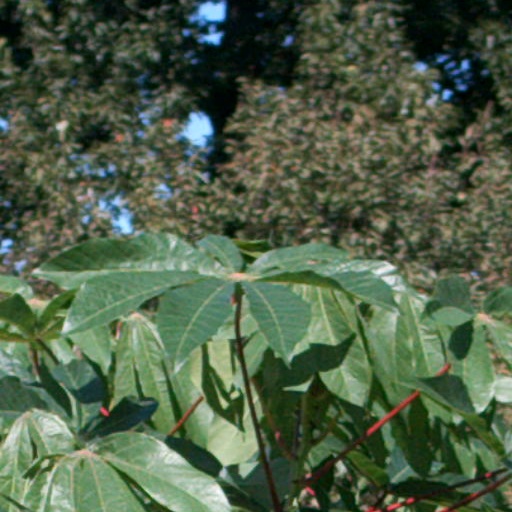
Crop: cassava